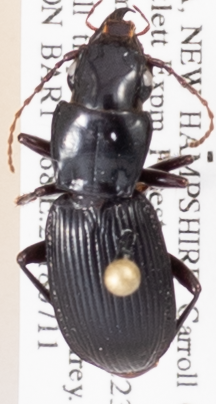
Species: Pterostichus rostratus
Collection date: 2018-07-11 04:00:00
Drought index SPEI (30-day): -0.288
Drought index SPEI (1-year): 0.048
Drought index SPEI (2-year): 0.39